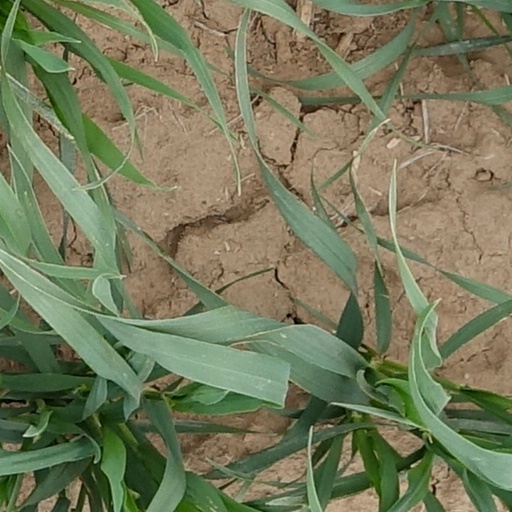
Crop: wheat